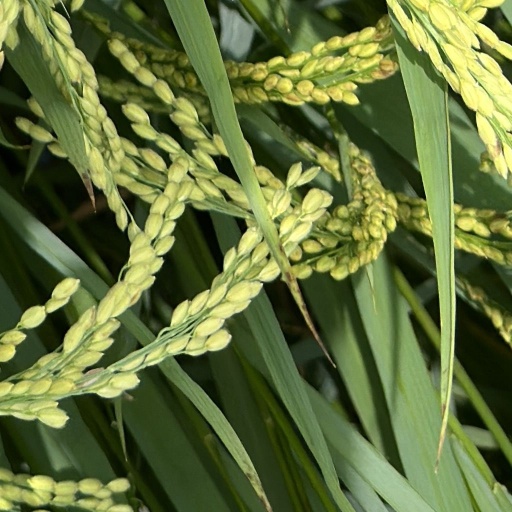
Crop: rice